Ed Bodin

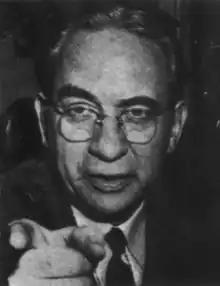
Bodin in the 50s

Edward Longstreet Bodin (August 5, 1894 – August 2, 1983), better known as Ed Bodin, was an American literary agent, columnist, mystery writer, and politician who founded the Spiritual Party as a platform to run for President of the United States in the 1952 presidential election.